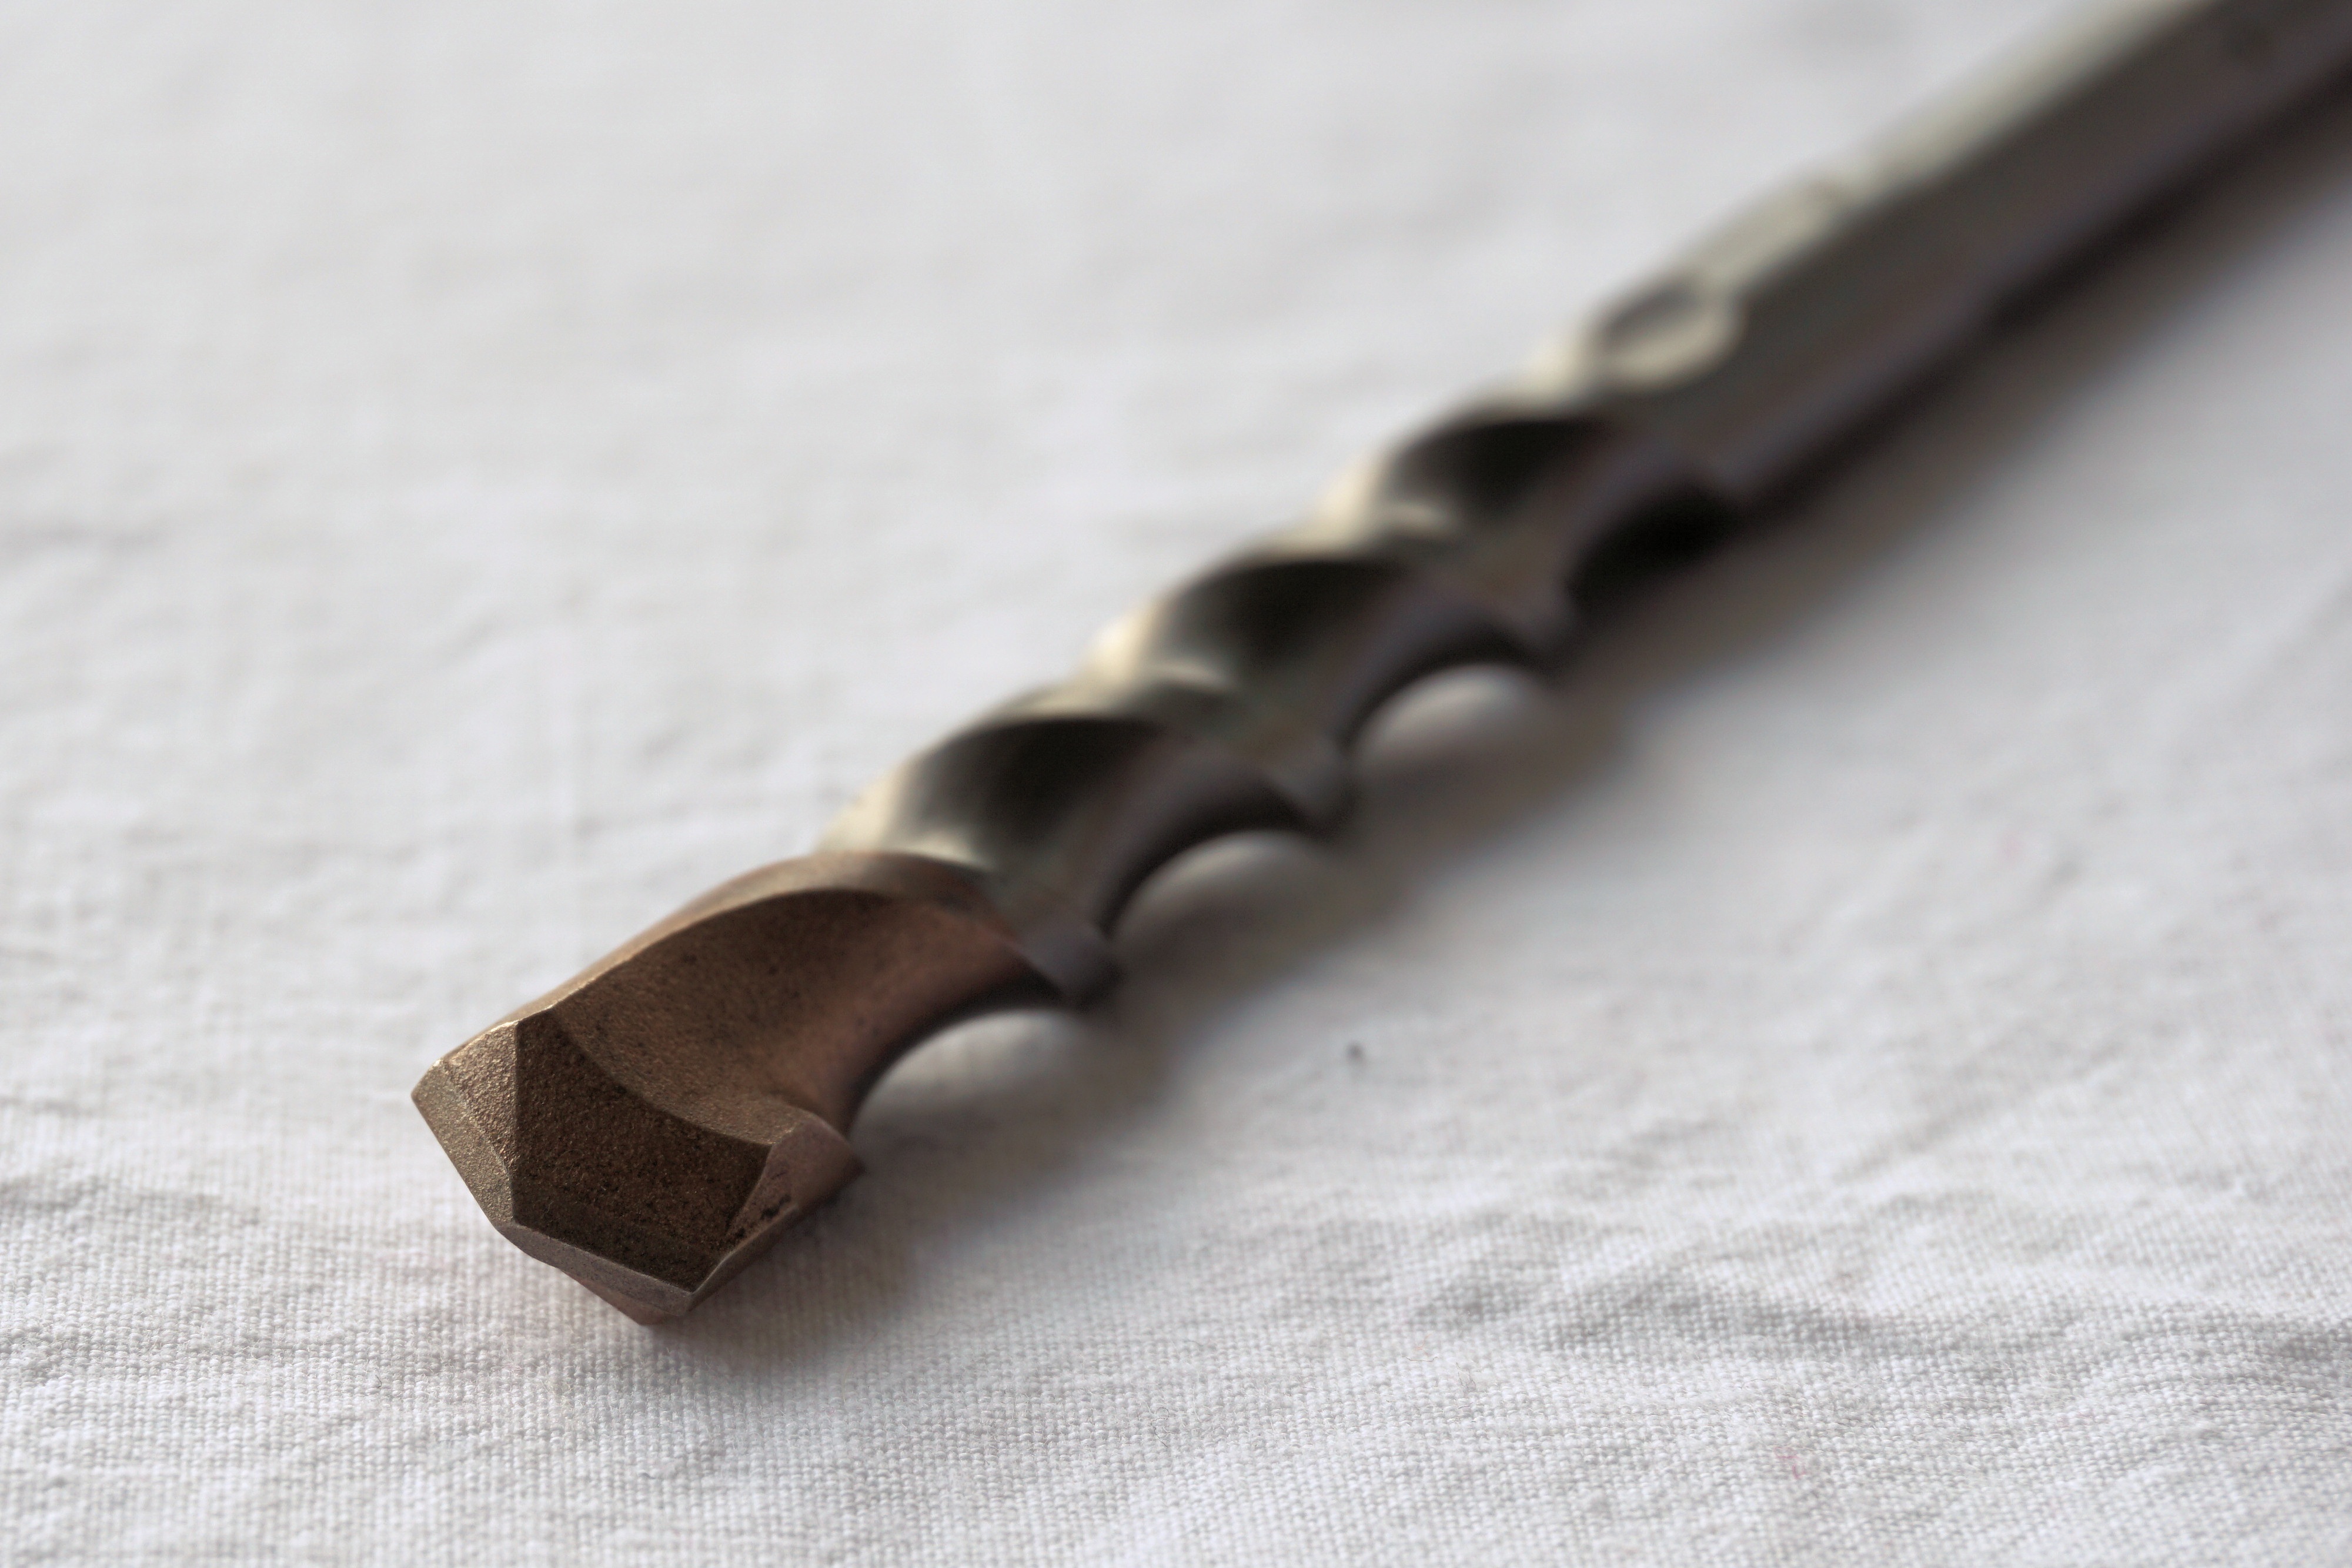
work, hand, spiral, chain, tool, workshop, metal, craft, drill, close up, product, iron, hard, drilling, craftsmen, metalworking, taps, wood drill bits, twist drills, masonry drill bit